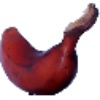
Label: red_banana